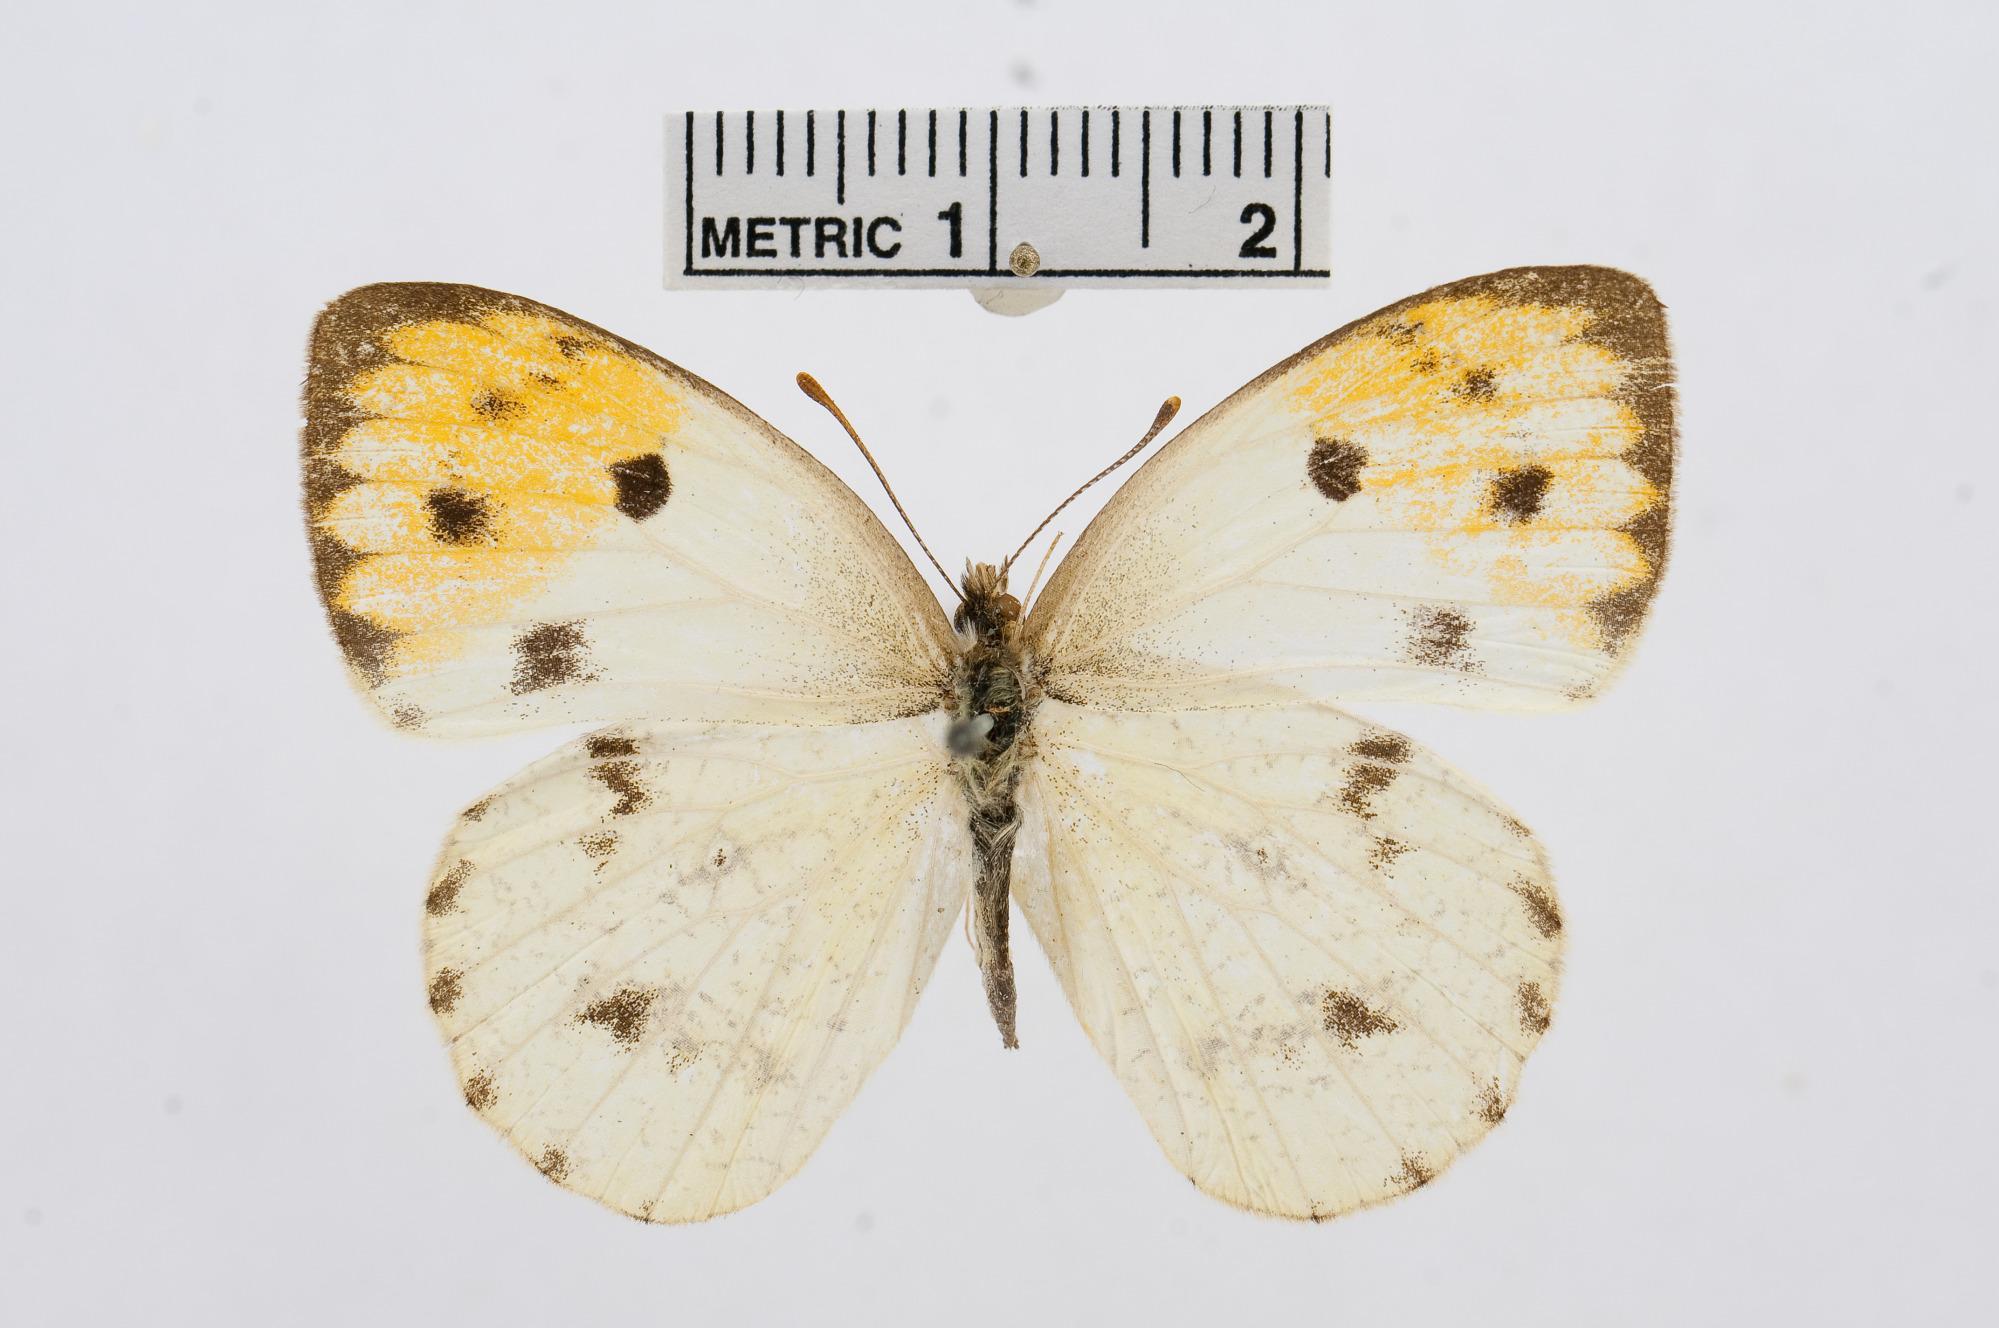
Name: Colotis auxo
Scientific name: Colotis auxo
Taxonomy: Animalia, Arthropoda, Hexapoda, Insecta, Lepidoptera, Pieridae, Pierinae